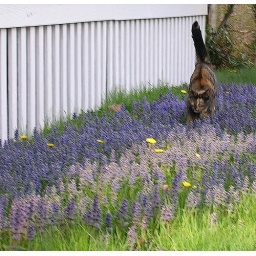
cat in a Spring field